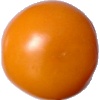
Label: Tomato Yellow 1